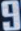
Number: 9